Sherrod E. Skinner Jr.

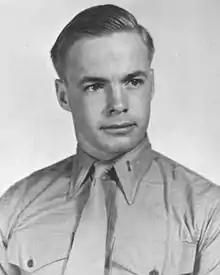
Sherrod E. Skinner Jr., posthumous Medal of Honor recipient

Sherrod Emerson Skinner Jr. (October 29, 1929 – October 26, 1952) was a United States Marine Corps officer who sacrificed his life in defense of his outpost and fellow Marines during the First Battle of the Hook in the Korean War. For his actions on October 26, 1952, 1stLt Skinner was posthumously awarded the United States of America's highest military honor – the Medal of Honor.